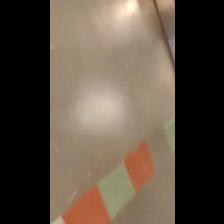
Label: NonHuman